Chicano

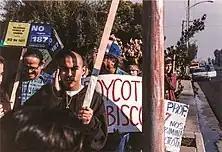
March against Proposition 187 in Fresno, California (1994)

Pachuco culture, which probably originated in the El Paso-Juarez area, spread to the borderland areas of California and Texas as "Pachuquismo", which would eventually evolve into "Chicanismo". Chicano zoot suiters on the west coast were influenced by Black zoot suiters in the jazz and swing music scene on the East Coast. Chicano zoot suiters developed a unique cultural identity, as noted by Charles "Chaz" Bojórquez, "with their hair done in big pompadours, and "draped" in tailor-made suits, they were swinging to their own styles. They spoke "Cálo", their own language, a cool jive of half-English, half-Spanish rhythms. [...] Out of the zootsuiter experience came lowrider cars and culture, clothes, music, tag names, and, again, its own graffiti language." San Antonio–based Chicano artist Adan Hernandez regarded pachucos as "the coolest thing to behold in fashion, manner, and speech." As described by artist Carlos Jackson, "Pachuco culture remains a prominent theme in Chicano art because the contemporary urban "cholo" culture" is seen as its heir.